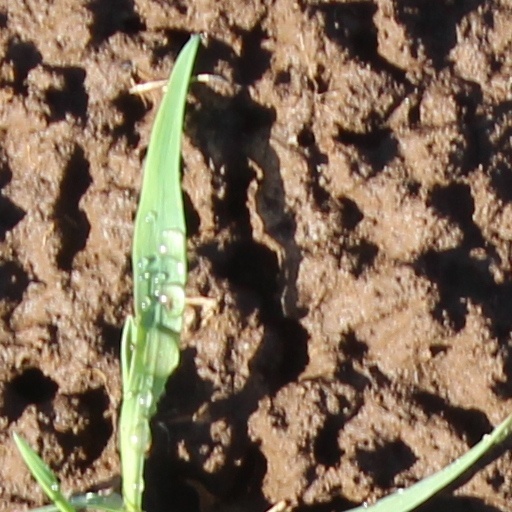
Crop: wheat